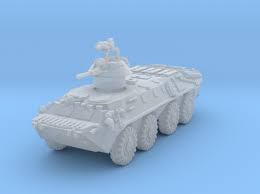
Label: BTR